Dionysus Cup

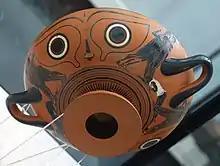
Outside of the cup

The cup is 13.6 cm high and has a diameter of 30.5 cm. It is complete and composed of only a few large sherds. The inside image, the tondo, takes up almost the entire interior of the cup. In the centre, a sailing ship is depicted, travelling from right to left. The prow of the ship is decorated like an animal's head, while the rudder is clearly discernable at the rear. Within the ship is a well over life sized figure, the god Dionysus. The sail, unlike the rest of the image, is painted white, a common stylistic element in the black figure style. Vines grow from the mast, with three large clusters of grapes on the right and four on the left. Dolphins swim below the ship—two towards the right, three towards the left—and a further dolphin is found on the right and the left hand sides of it. Although this is not realistic perspective, it could indicate that the dolphins are swimming around the ship. Like the vine, dolphins are symbols of Dionysus. In addition to this broad outline of the image, there are many detailed features. Two small dolphins are incised on the side of the ship. The long-haired, bearded god wears an ivy crown and holds a cornucopia in his hand. His tunic bears a fine pattern. On the outside, around each of the handles, six warriors stand over a corpse. The space between the handles is decorated with a stylised face with large eyes and a small nose.